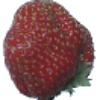
Label: strawberry_wedge